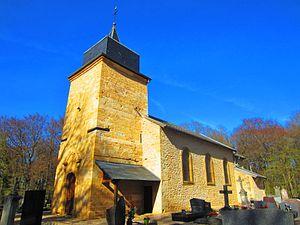
Eglise Ville Houdlemont
Ville-Houdlémont est une commune française située dans le département de Meurthe-et-Moselle en région Grand Est.